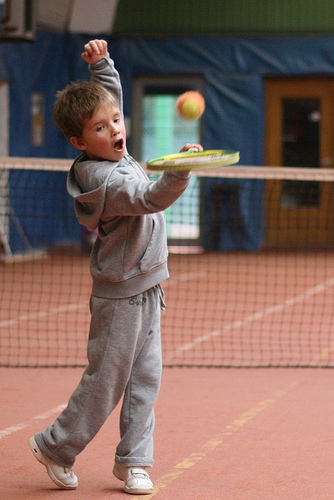
quả bóng tennis đang được đỡ bằng cái vợt của cậu bé